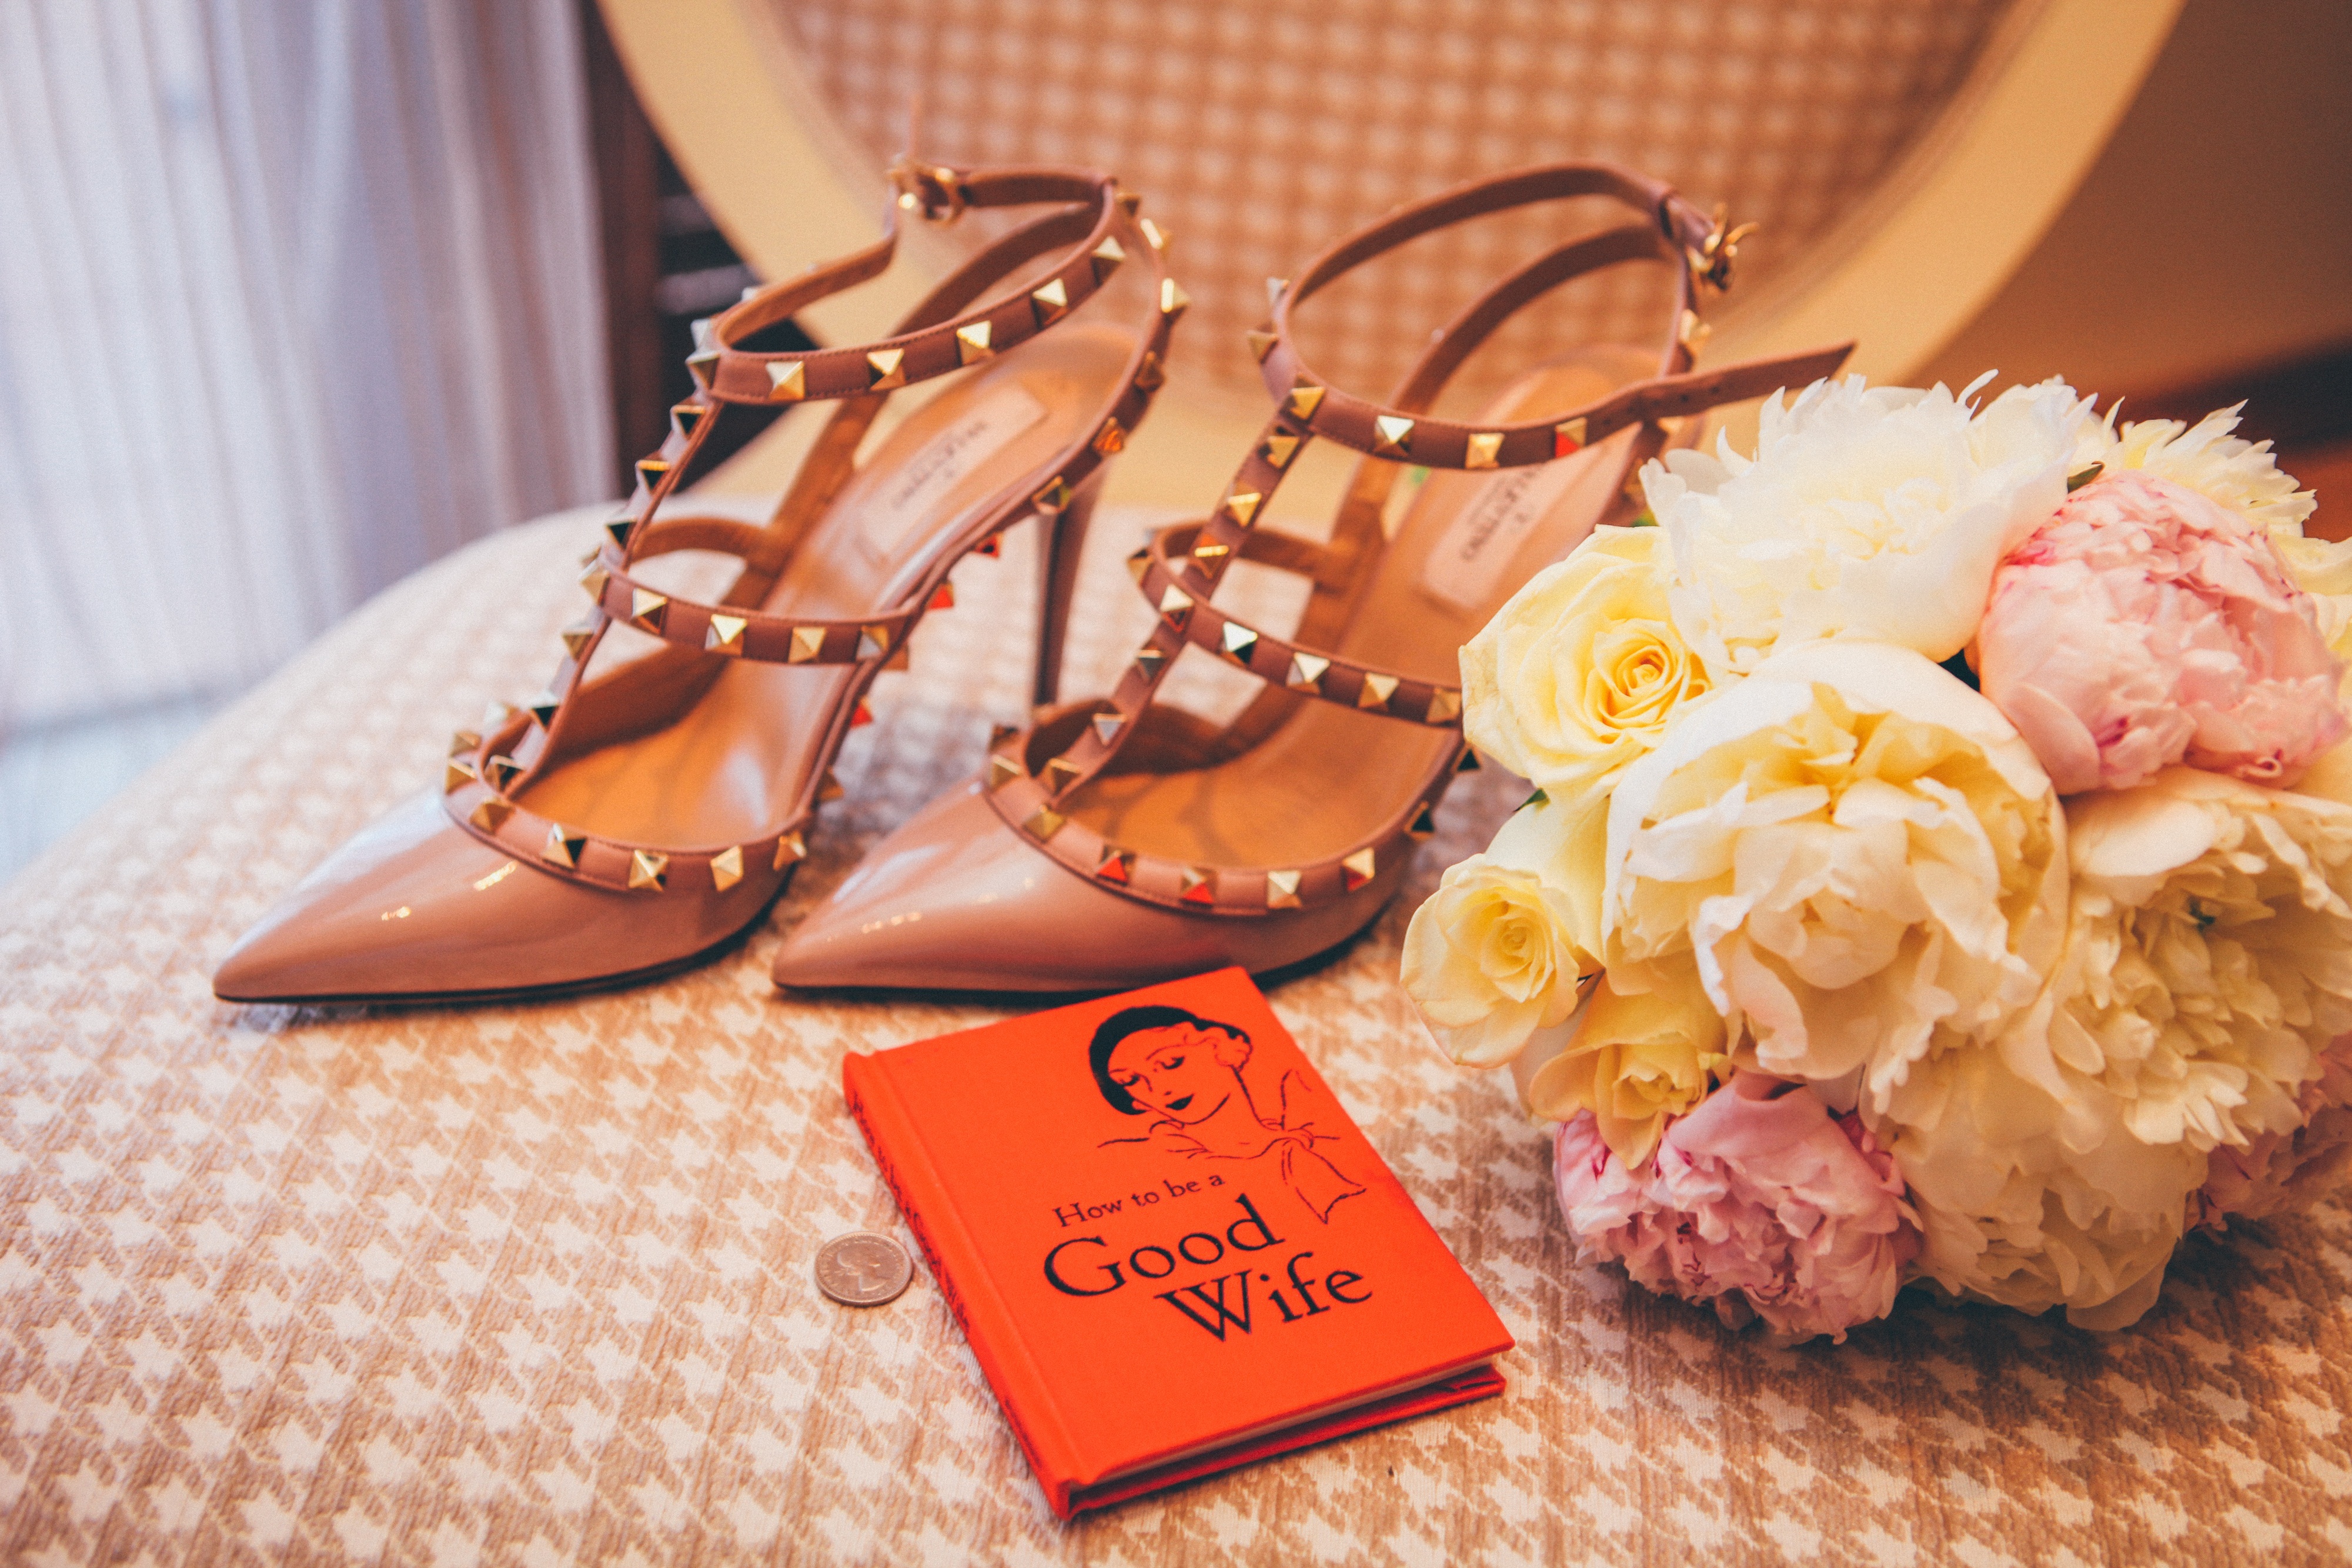
book, heel, woman, flower, petal, female, celebration, leg, love, bouquet, decoration, pattern, spring, romance, fashion, pink, wedding, bride, marriage, flowers, shoes, ceremony, dress, footwear, accessories, elegant, elegance, glamour, stylish, bridal